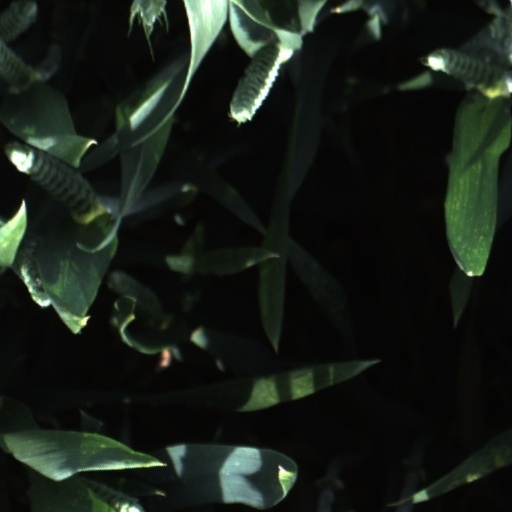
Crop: wheat